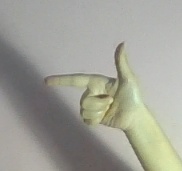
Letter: yaa